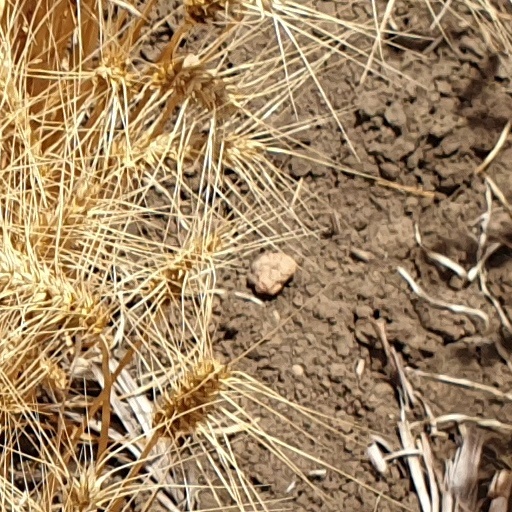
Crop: wheat